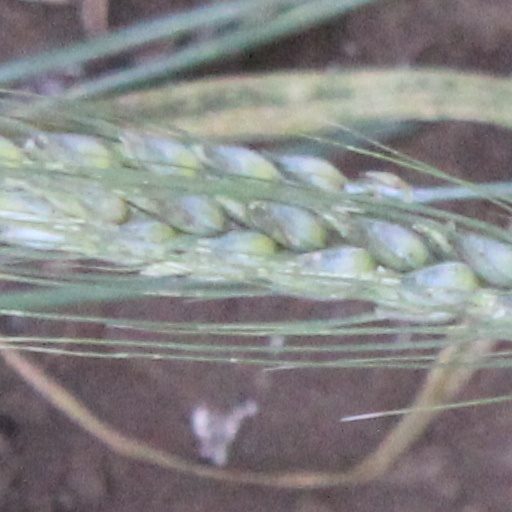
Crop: wheat